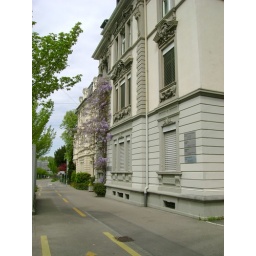
A green house in Zurich Enge